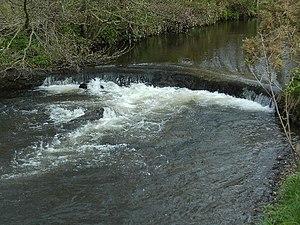
La Neb est un fleuve côtier et l’un des principaux cours d’eau de l’île de Man.